William James Chrystal

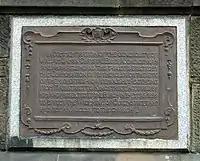
Plaque in Rutherglen commending Chrystal's contributions relating to the town's church

Chrystal was educated at The Glasgow Academy and the University of Glasgow. He was a fellow of the Royal Institute of Chemistry and the Chemical Society. After working in a laboratory in the 1870s he joined "J & J White Chemicals" as an expert chemist, and after his uncle John died in 1881 he became the technical partner in the business. By this time Chrystal’s cousin John Campbell White, the son of his other uncle James, was also a partner. After the death of James White in 1884 another cousin, Hill Hamilton Barrett, became the commercial partner. At this time the Shawfield works, mainly producing bichromate of potash, were the largest of their kind in the world and employed over 500 men. Chrystal was credited with improving the manufacturing processes for the products.